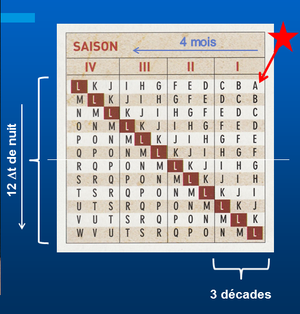
Tableau d'analyse d'une table stellaire partielle.
Les heures archaïques sont des essais de division du jour dans les civilisations de la Haute-Antiquité.